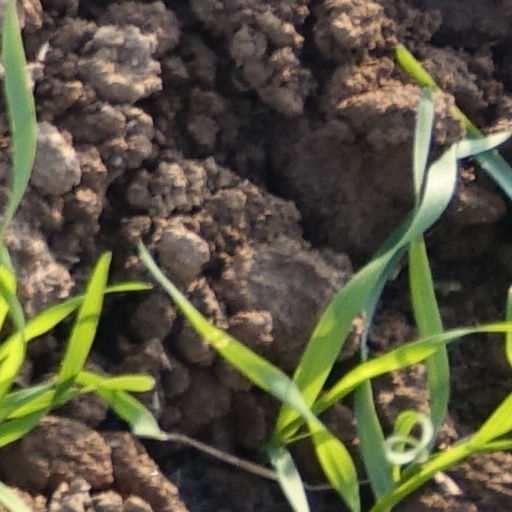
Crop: wheat